French cruiser Davout

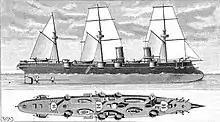
Sketch of "Davout" from 1890, incorrectly showing her with a sailing rig

"Davout" was long overall, with a beam of and an average draft of , which increased to aft. She displaced . Her hull featured a pronounced ram bow, an overhanging stern, and a flush deck. The bow was not actually strengthened to permit ramming attacks. As was typical for French warships of the period, she had a pronounced tumblehome shape. Her superstructure was minimal, consisting primarily of a small bridge forward and a pair of heavy military masts with fighting tops that housed some of her light guns. Her crew consisted of 323 officers and enlisted men.